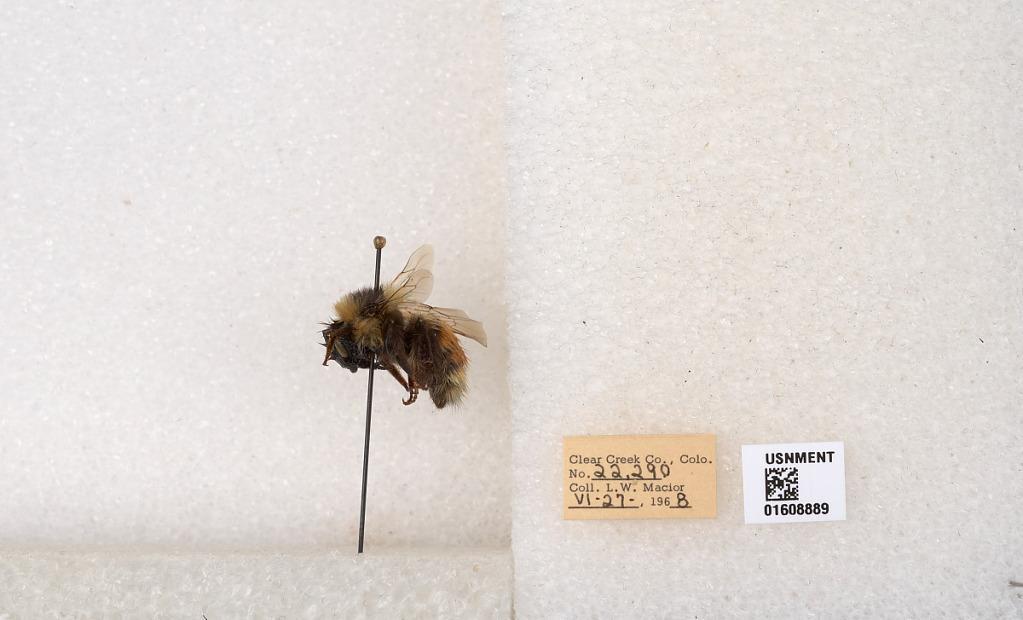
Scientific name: Bombus (Pyrobombus) sylvicola Kirby
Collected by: L. Macior
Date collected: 1968-6-27
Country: United States
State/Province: Colorado
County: Clear Creek
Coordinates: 39.6891, -105.644